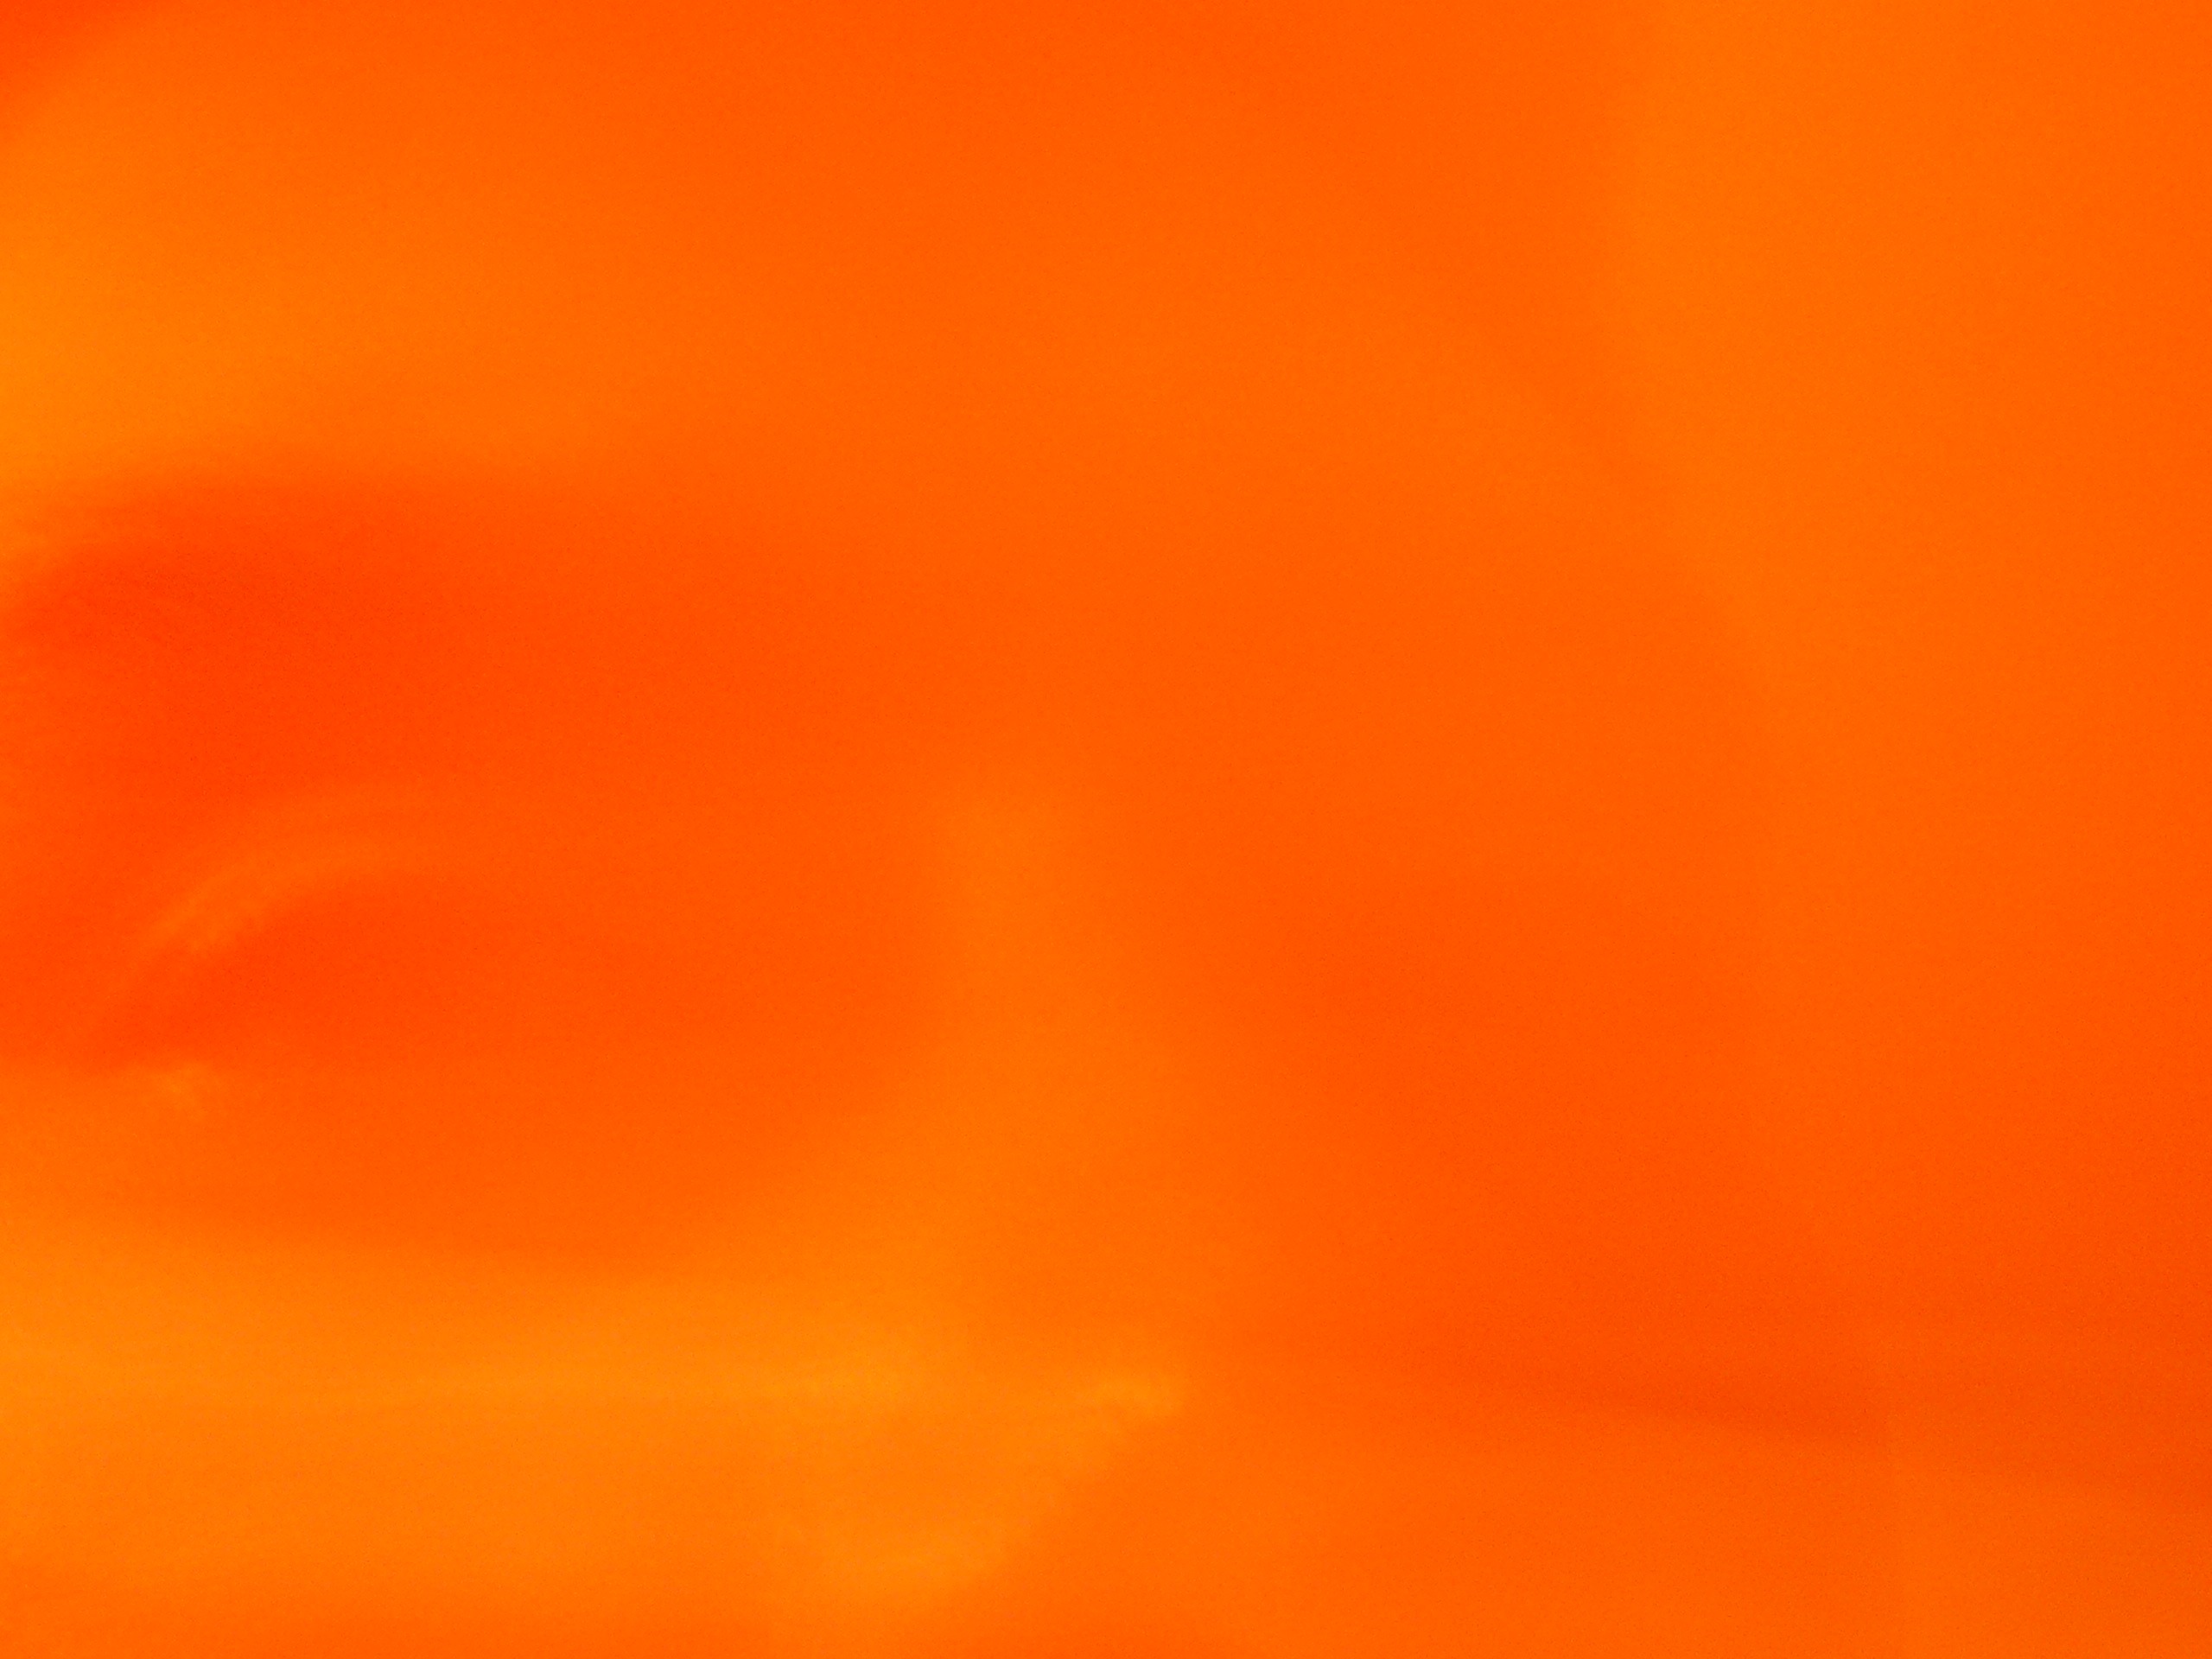
abstract, cloud, sky, sun, sunrise, sunset, sunlight, petal, atmosphere, twilight, orange, line, red, yellow, aurora, computer wallpaper, geological phenomenon